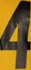
Number: 4